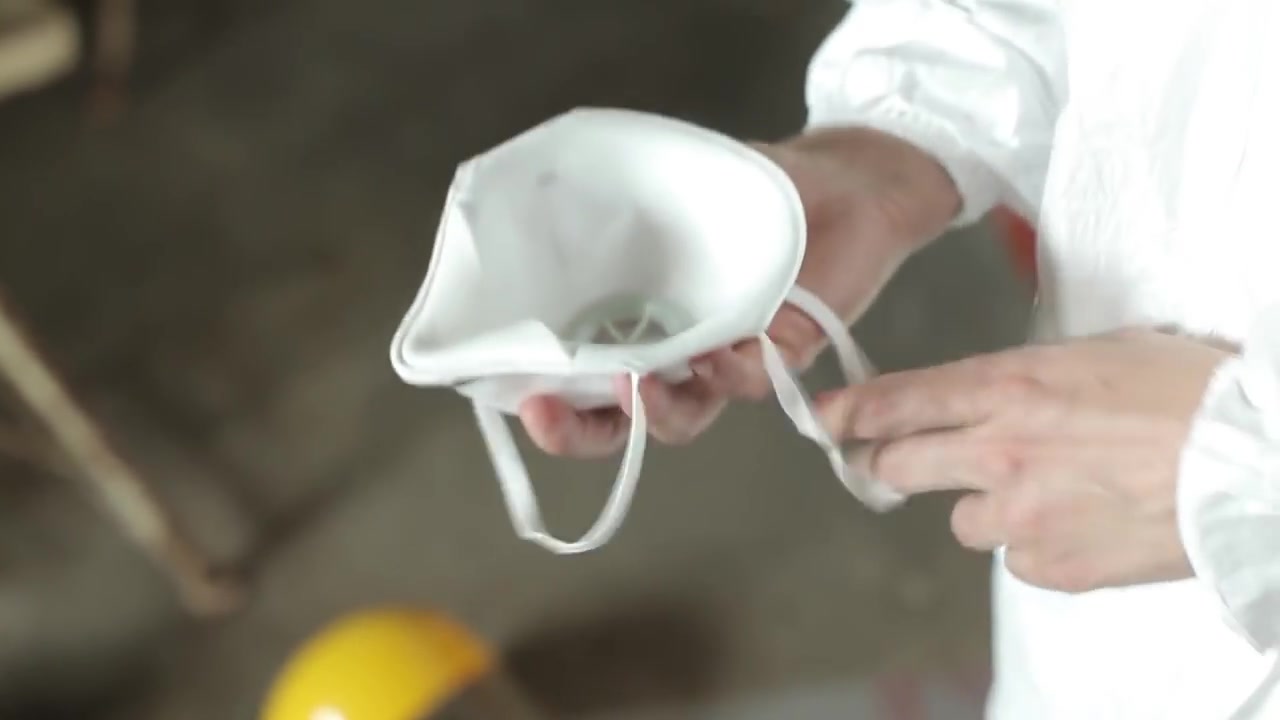
Objects detected:
Mask